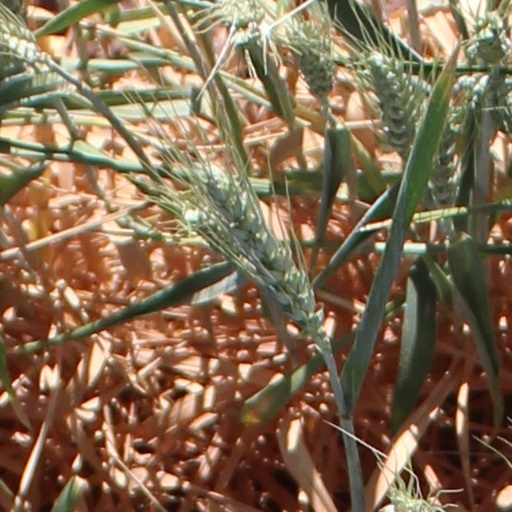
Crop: wheat